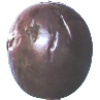
Label: passion_fruit